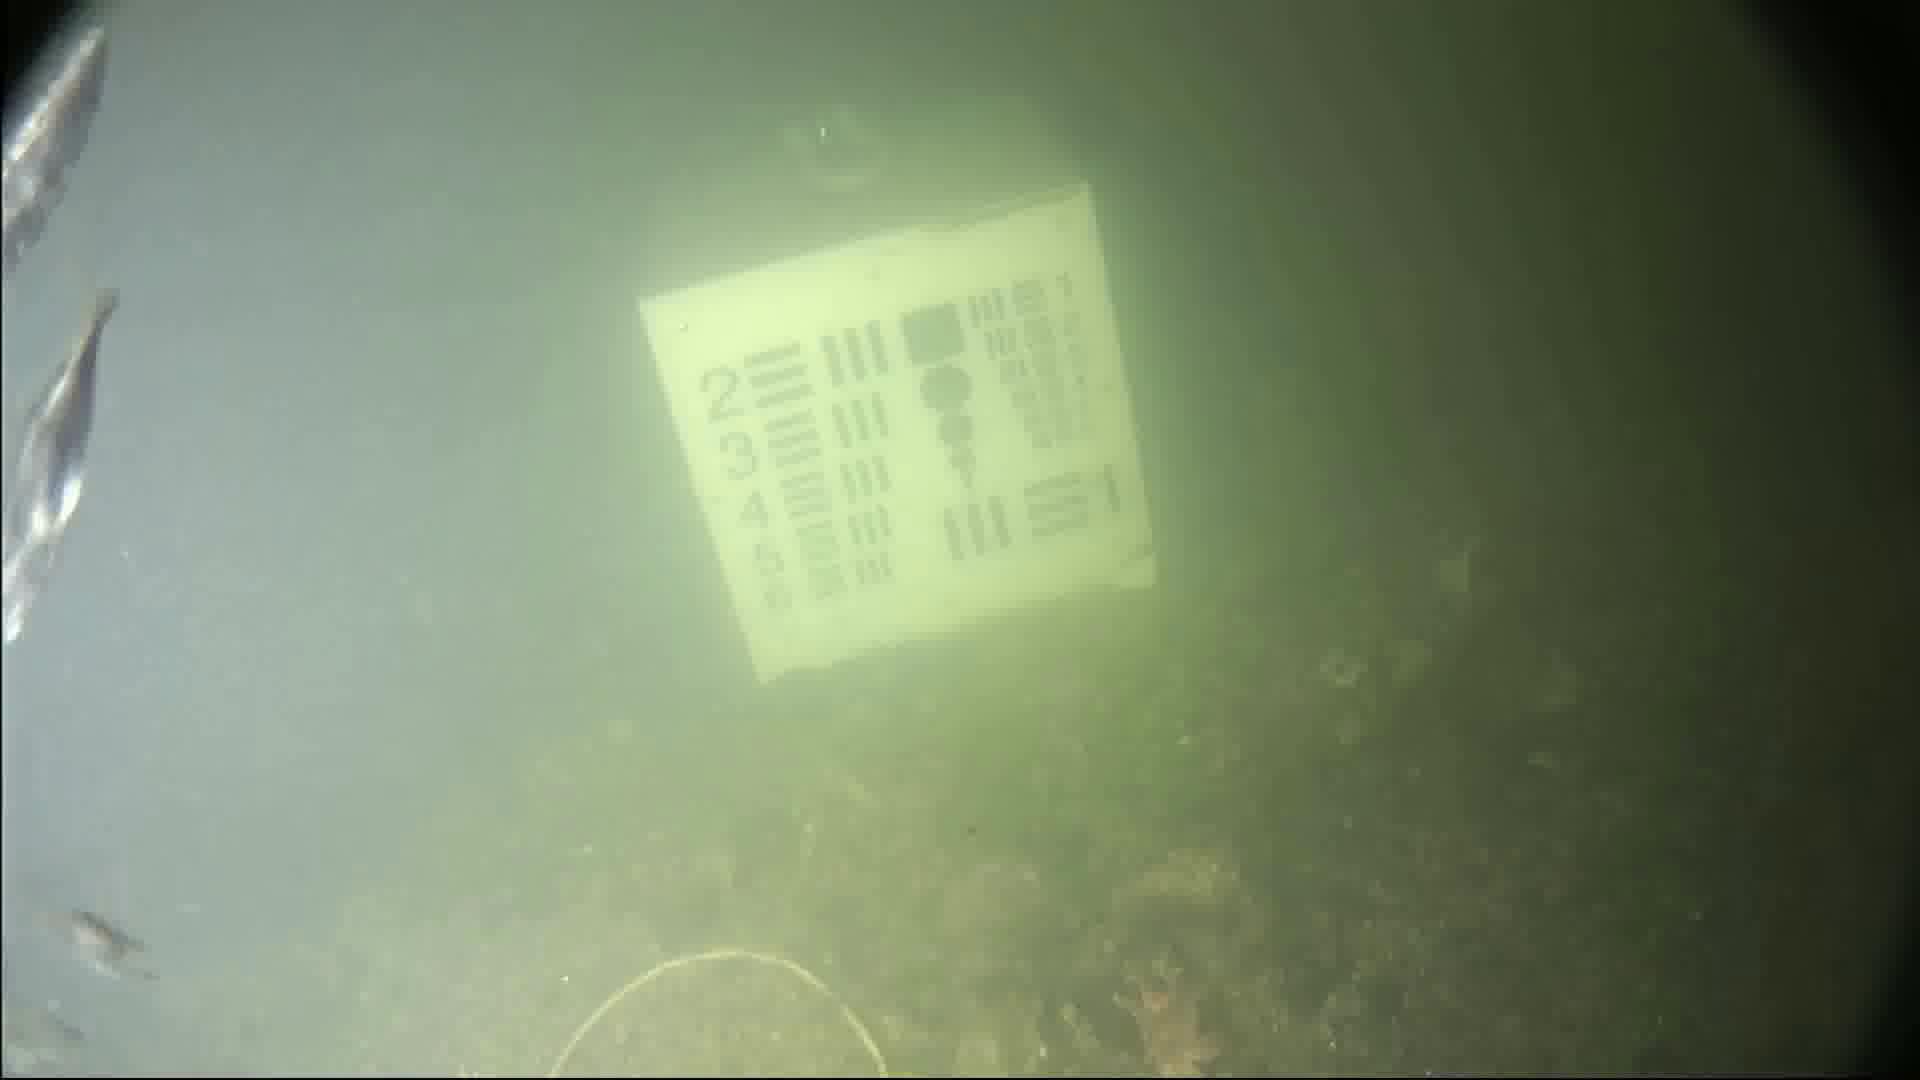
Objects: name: small_fish
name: starfish